Cycle Kick

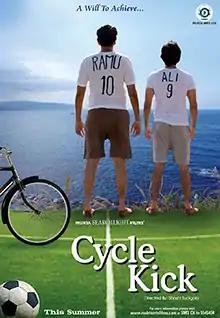
Poster

Cycle Kick is a 2011 Indian Hindi-language sports drama film directed by Shashi Sudigala starring Tom Alter, Nishan and Sandeep Bhaiya. The film did not have a theatrical release and was only released in film festivals.